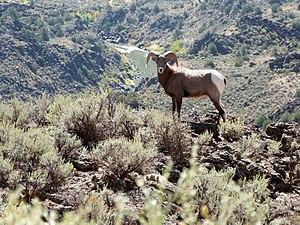
Le Rio Grande del Norte National Monument est un monument national américain désigné comme tel par le président des États-Unis Barack Obama le 25 mars 2013. Il protège 98 118 hectares de la gorge du Rio Grande et ses environs, dans le comté de Taos, au Nouveau-Mexique.